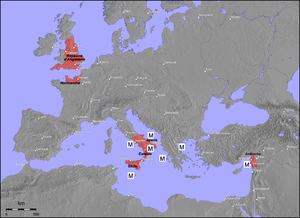
Margaritus de Brindisi, surnommé le « Nouveau Neptune », fut le dernier Grand Amiral du royaume siculo-normand, et le 1ᵉʳ comte de Malte, à la fin du XIIᵉ siècle.